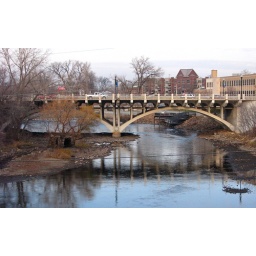
The Main St. bridge over the Rum River in Anoka. Note the small stone &amp;quot;cottage&amp;quot; on the island.